Yoann Gourcuff

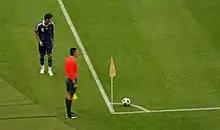
Gourcuff (8), preparing to take a corner kick for France.

Gourcuff earned his first call up to the senior team on 11 August 2008 for the team's friendly match against Sweden that was played on 20 August. He earned his first cap in that match appearing as a substitute in the 92nd minute when France's 3–2 victory had been all but confirmed. He scored his first goal for "Les Bleus" on 11 October 2008 against Romania in a 2010 World Cup qualification match. The wonder strike from almost 30 yards out drew the match at 2–2 ensuring France's positioning in the group. Since the match against Serbia, held a month before the match against Romania, manager Raymond Domenech has installed Gourcuff in the attacking midfield position, just behind the striker, a position that some believe has yet to be filled since the retirement of Zinedine Zidane following the 2006 World Cup. On 30 May, Gourcuff assisted on the equalizing goal scored by William Gallas in the team's 1–1 draw with Tunisia.